Pamela Kyle Crossley

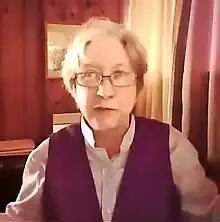
Crossley in 2021

Pamela Kyle Crossley (born 18 November 1955) is an American historian of modern China, northern Asia, and global history and is the Charles and Elfriede Collis Professor of History, Dartmouth College. She is a founding appointment of the Dartmouth Society of Fellows.